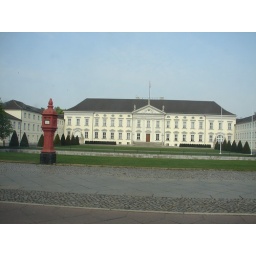
taken from the car window as Michael Cullen drove us around Berlin